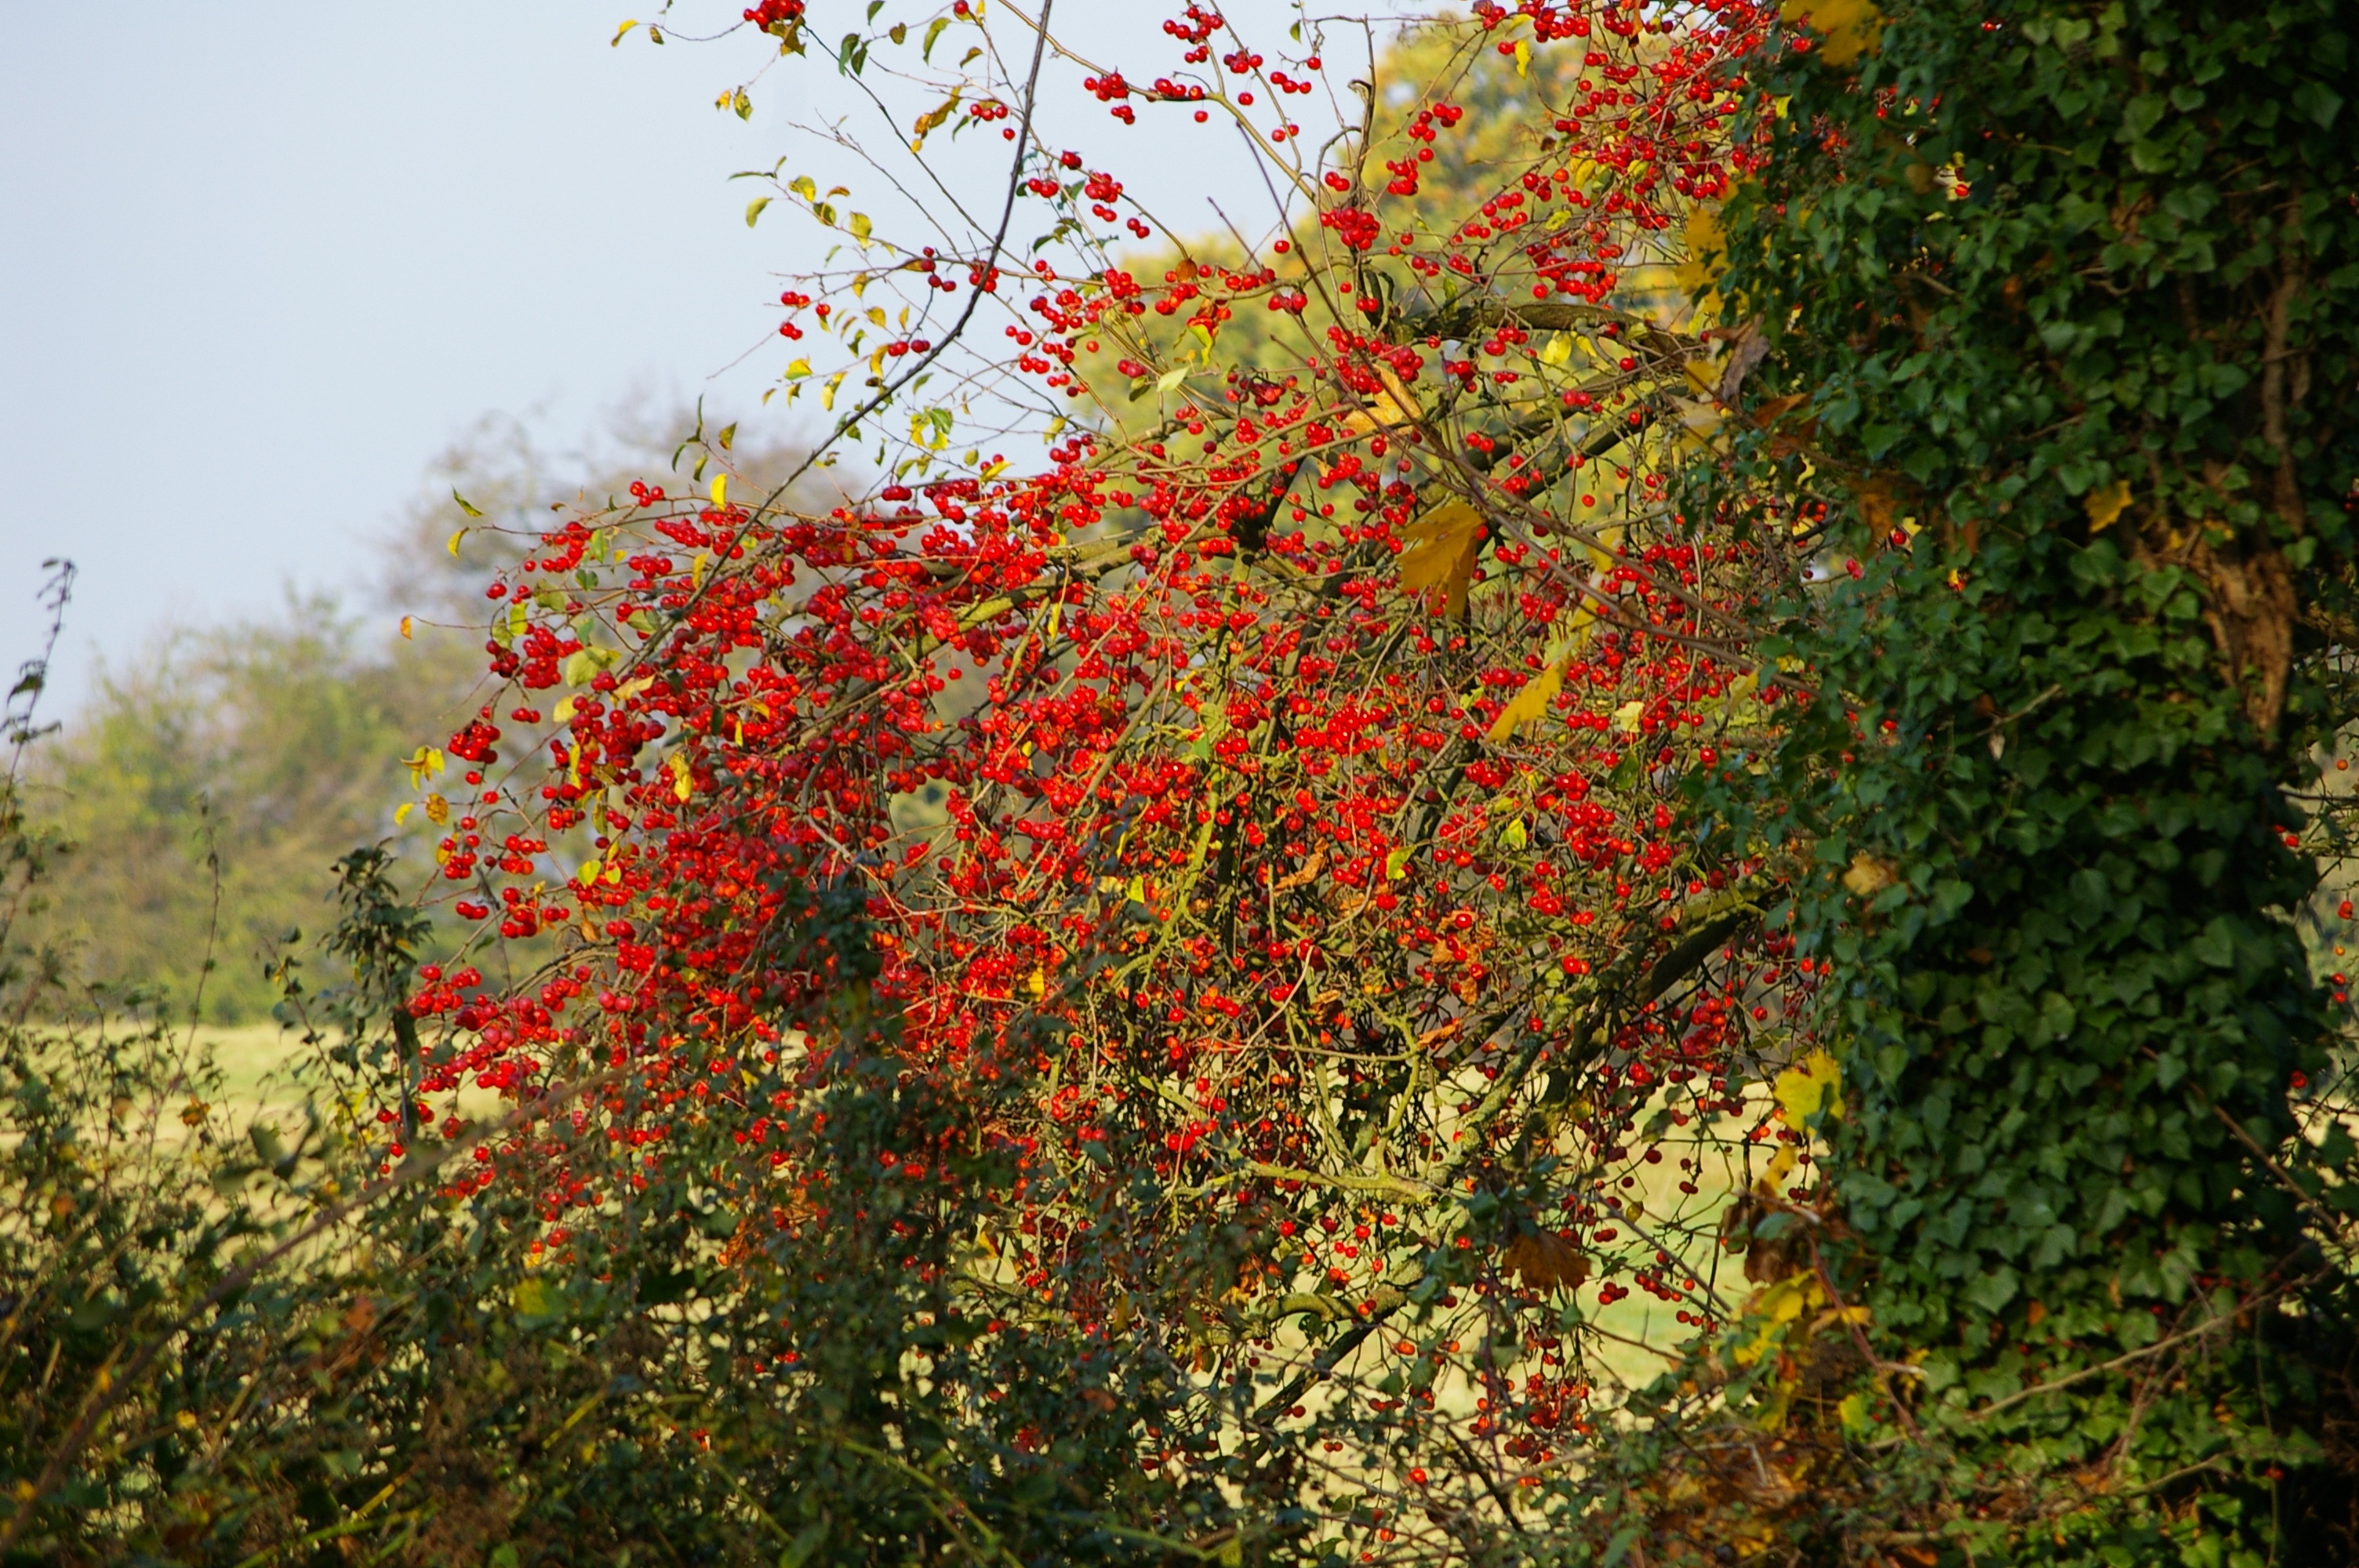
tree, nature, branch, blossom, plant, berry, leaf, flower, bush, evergreen, autumn, botany, flora, season, maple tree, shrub, deciduous, rowan, tree branches, flowering plant, woody plant, land plant